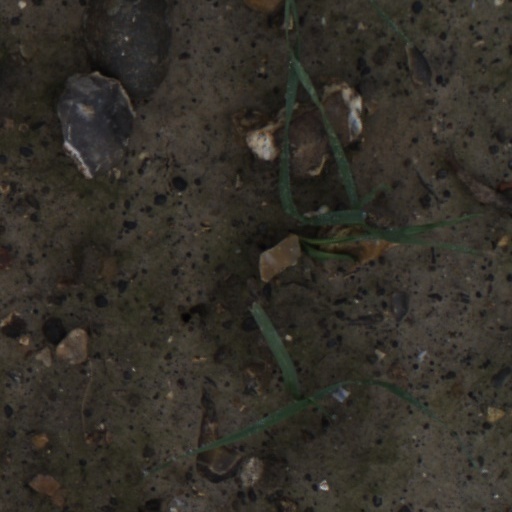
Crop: wheat